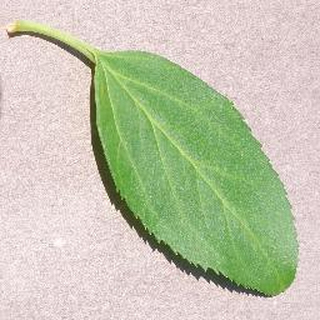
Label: healthy_cherry